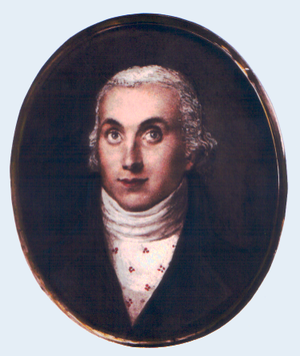
Paul Ludwig Simon, né le 12 janvier 1771 à Berlin et mort le 14 février 1815 dans la même ville, est un architecte allemand